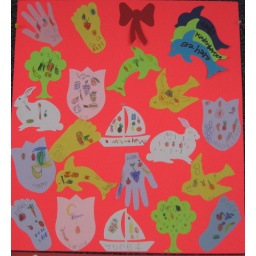
Pledges read: Colorful drawn fruits &amp;amp; veggies. As in I'm too cute for words!!!